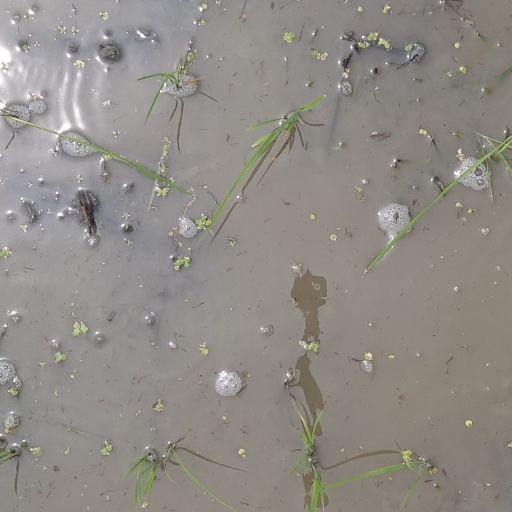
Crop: rice